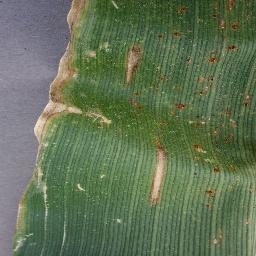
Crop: corn
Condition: (maize)_cercospora_spot_gray_spot